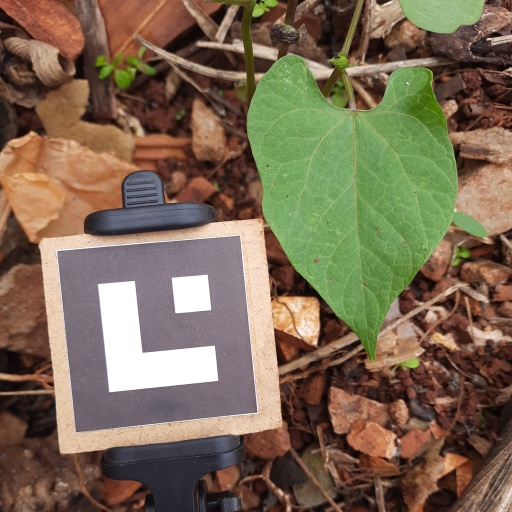
Observations: wavy surface, no eating holes, with soild dust, under shade